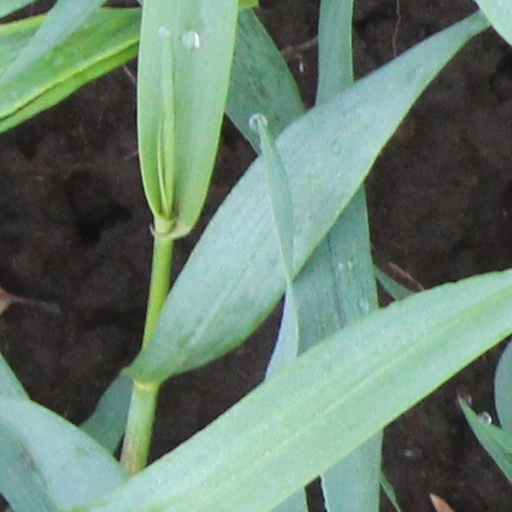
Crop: wheat